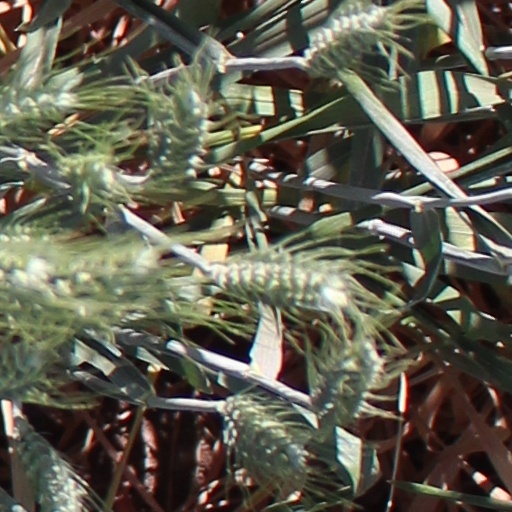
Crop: wheat